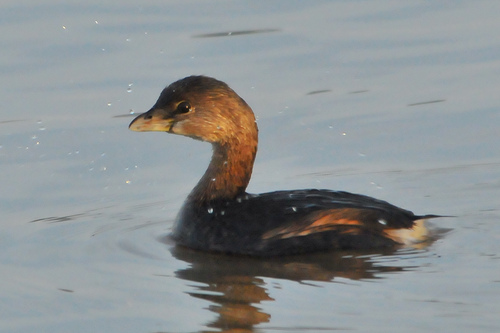
this bird is mostly brown, and has a large bill.
the bird has brown and black color which dominates most of its body.
this bird is brown in color over all its body except for a whit tail.
this bird has a brown crown, a long neck, and a black breast
this waterbird has a peculiar yellow-brown beak and curved neck.
a small bird with a brown head and brown nape, with black and brown covering the rest of its body, and the bill is short and pointeda bird with a curved neck and light brown feathers.
a bird with a brownish color head and neck, also has a downward curved beak.
a large black bird with yellow bill, red throat and black eyes.
this bird has wings that are brown and has a long neck
Species: Pied Billed Grebe